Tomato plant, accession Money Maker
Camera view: horizontal (90 deg, fisheye); turntable rotation: 240 degrees
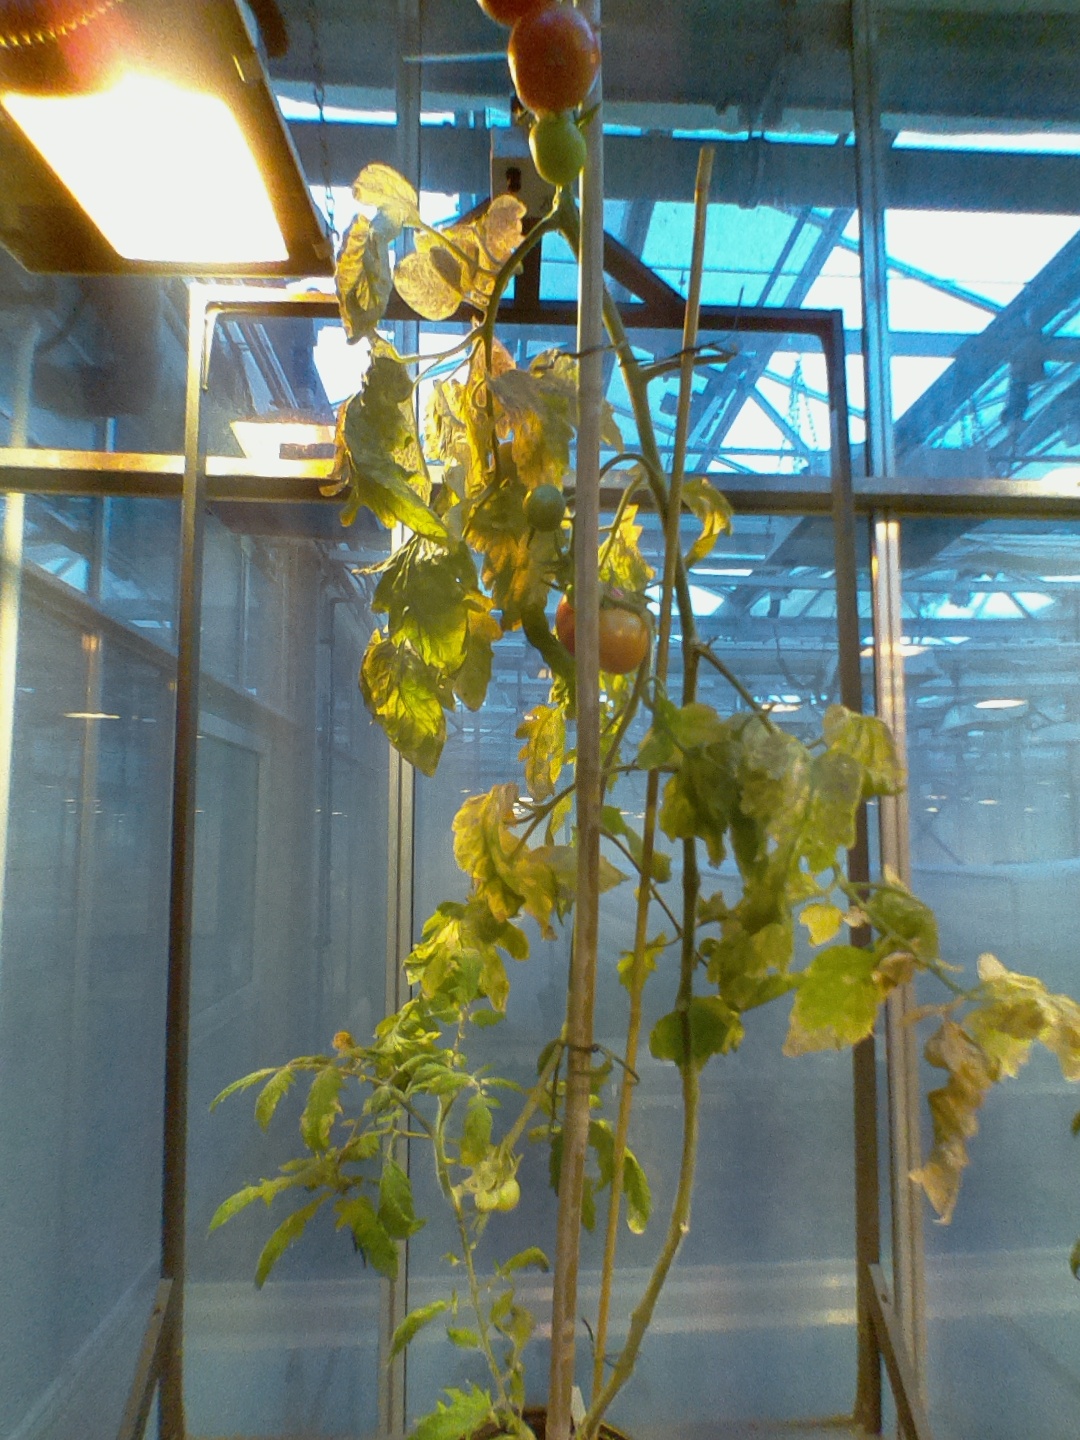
BBCH growth stage 89: 90%-100% of fruits show typical fully ripe color